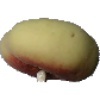
Label: peach_flat